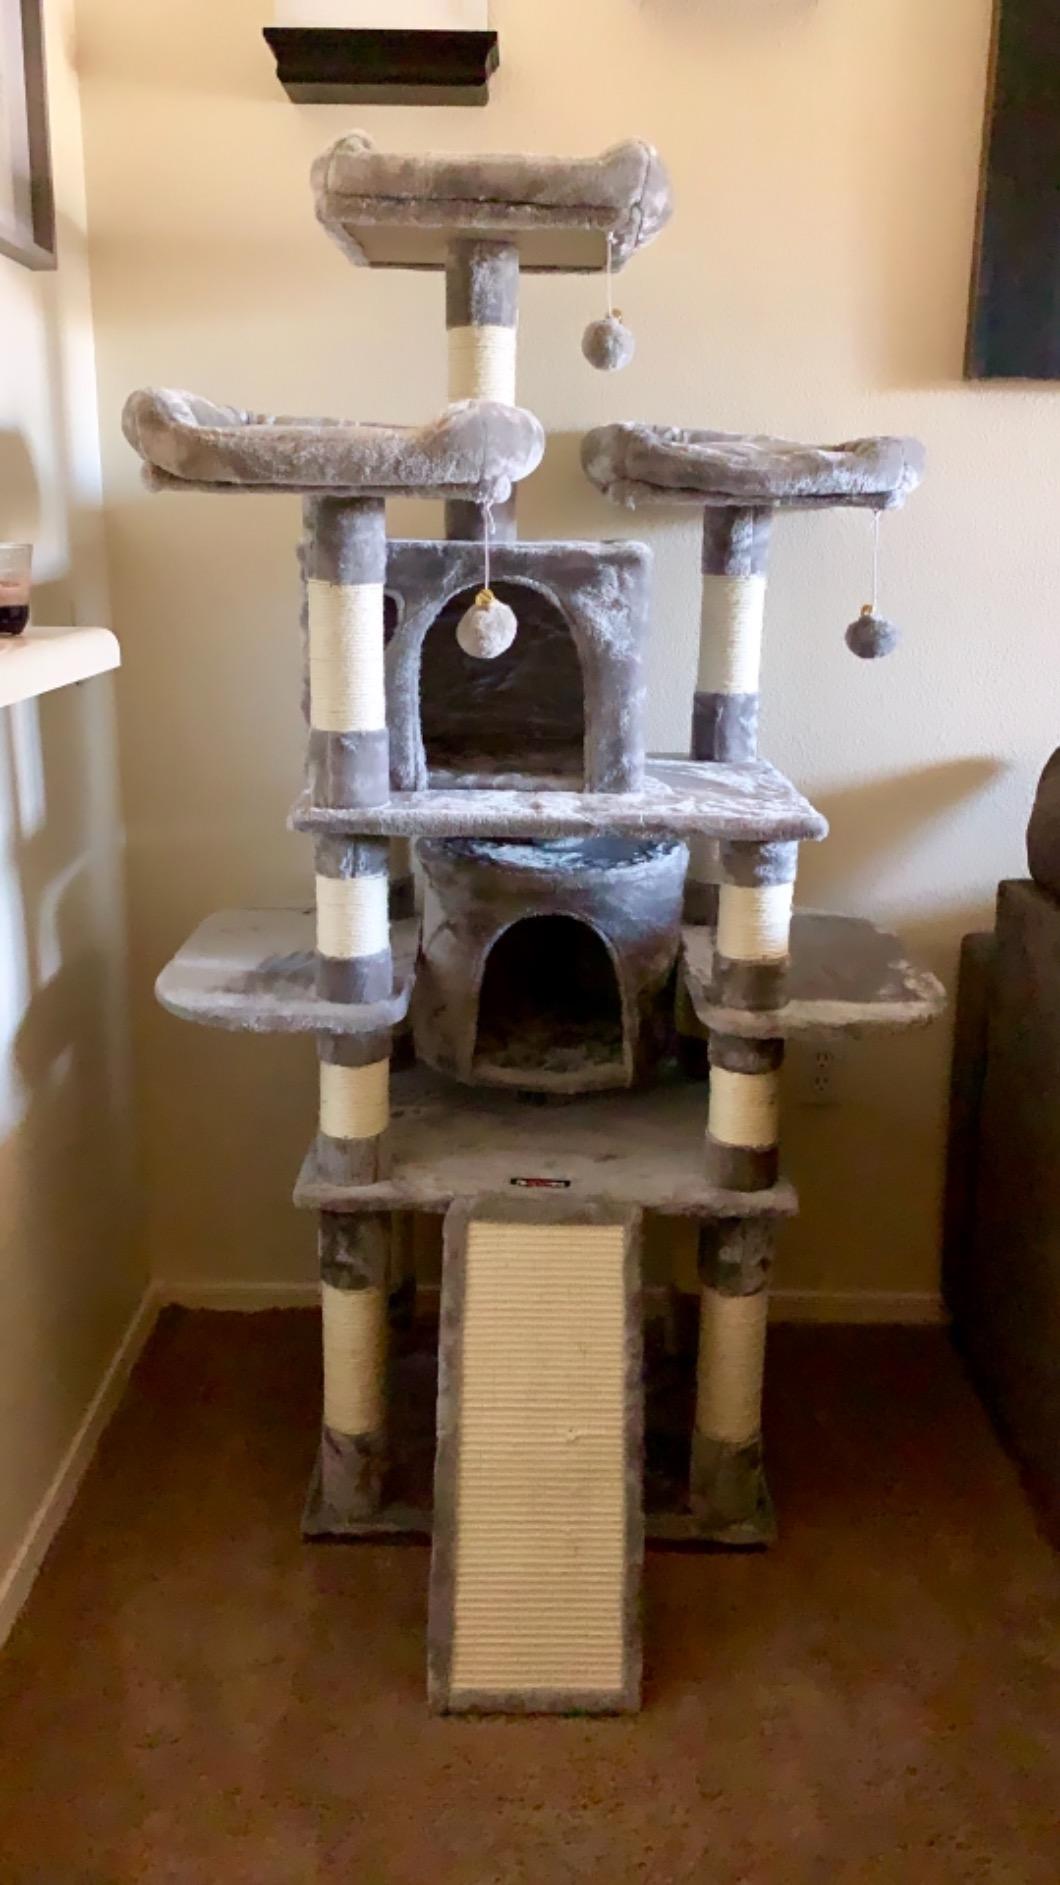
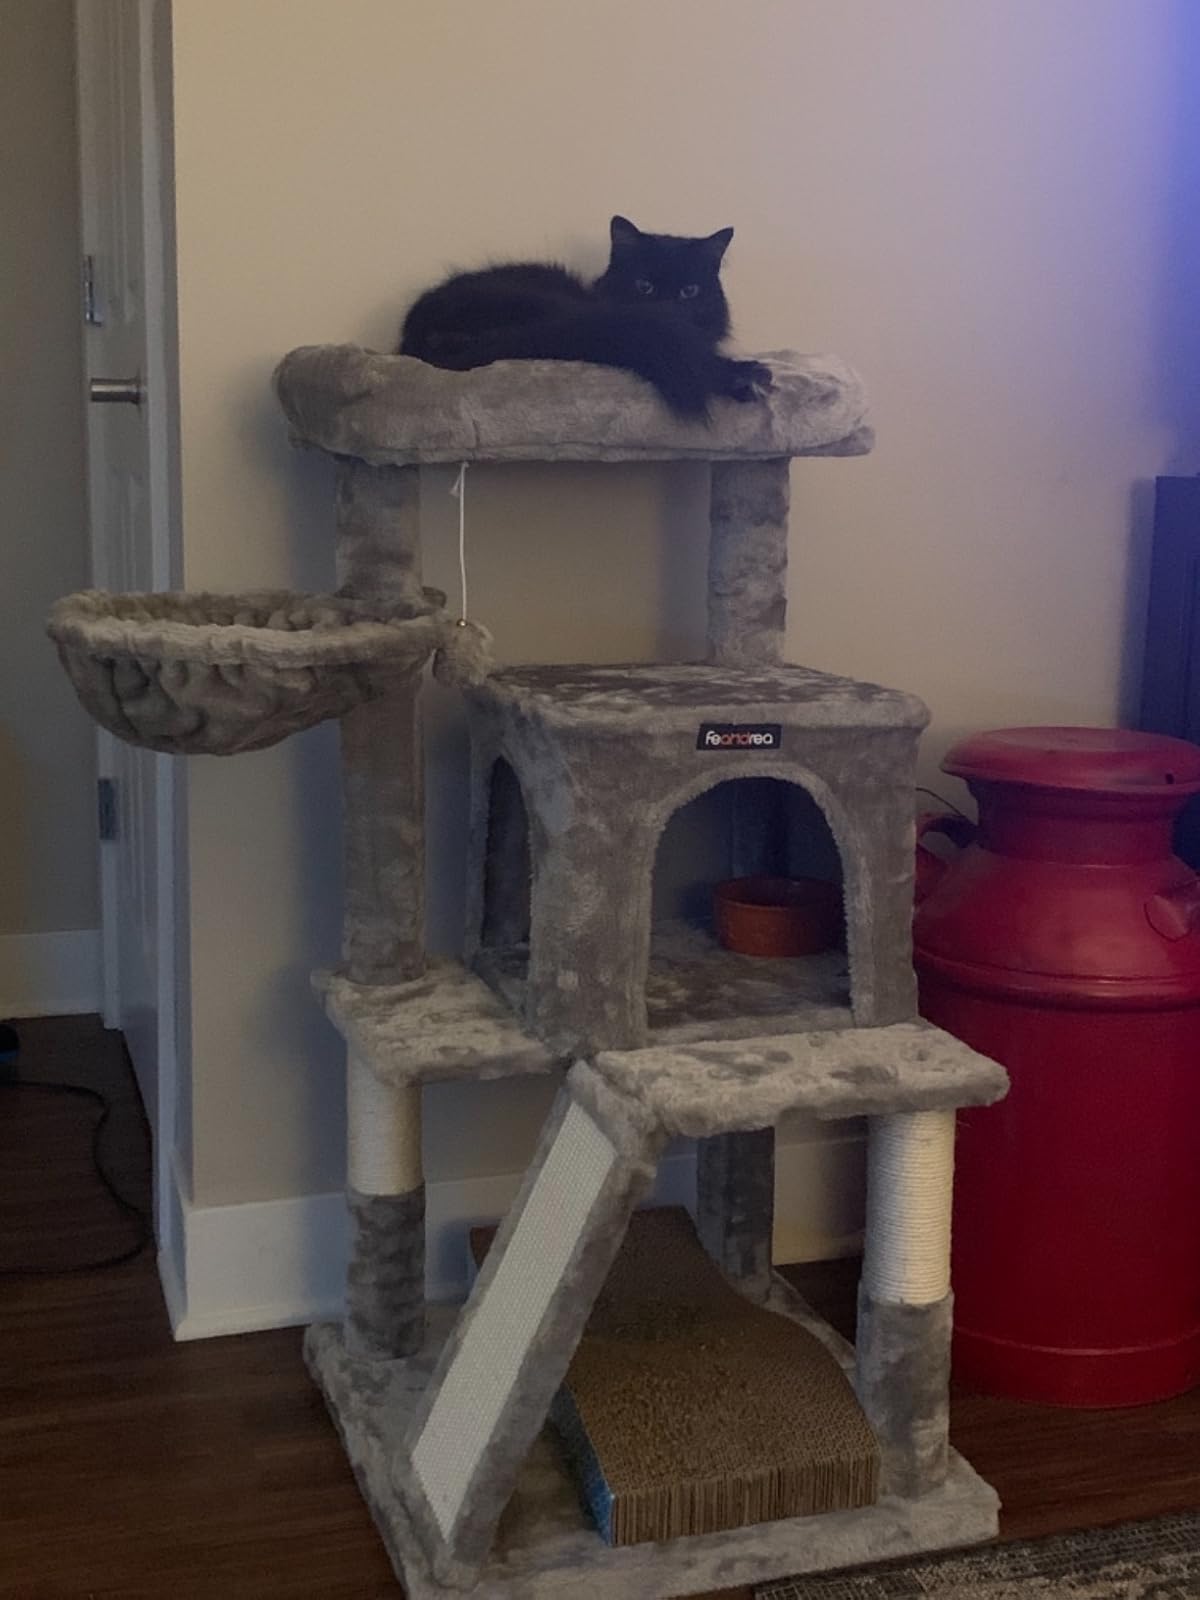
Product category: items_cat tree
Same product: no